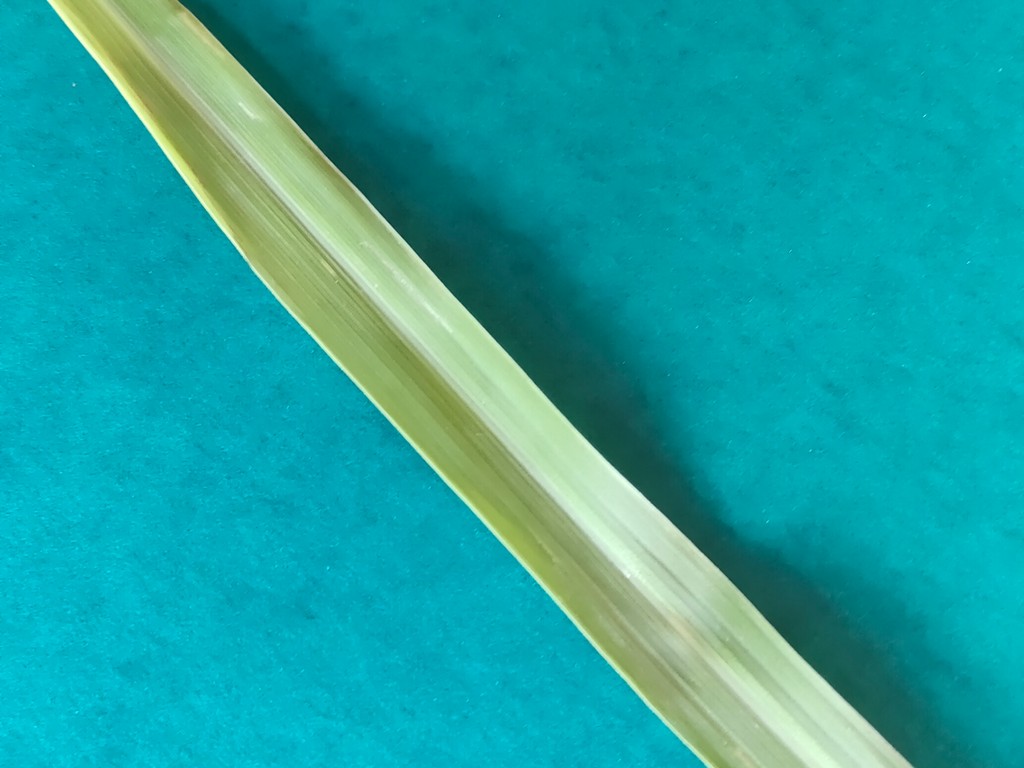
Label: Healthy